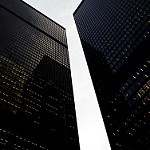
Label: buildings